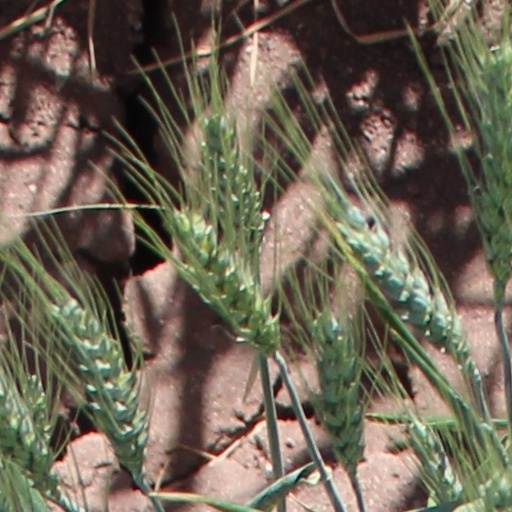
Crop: wheat